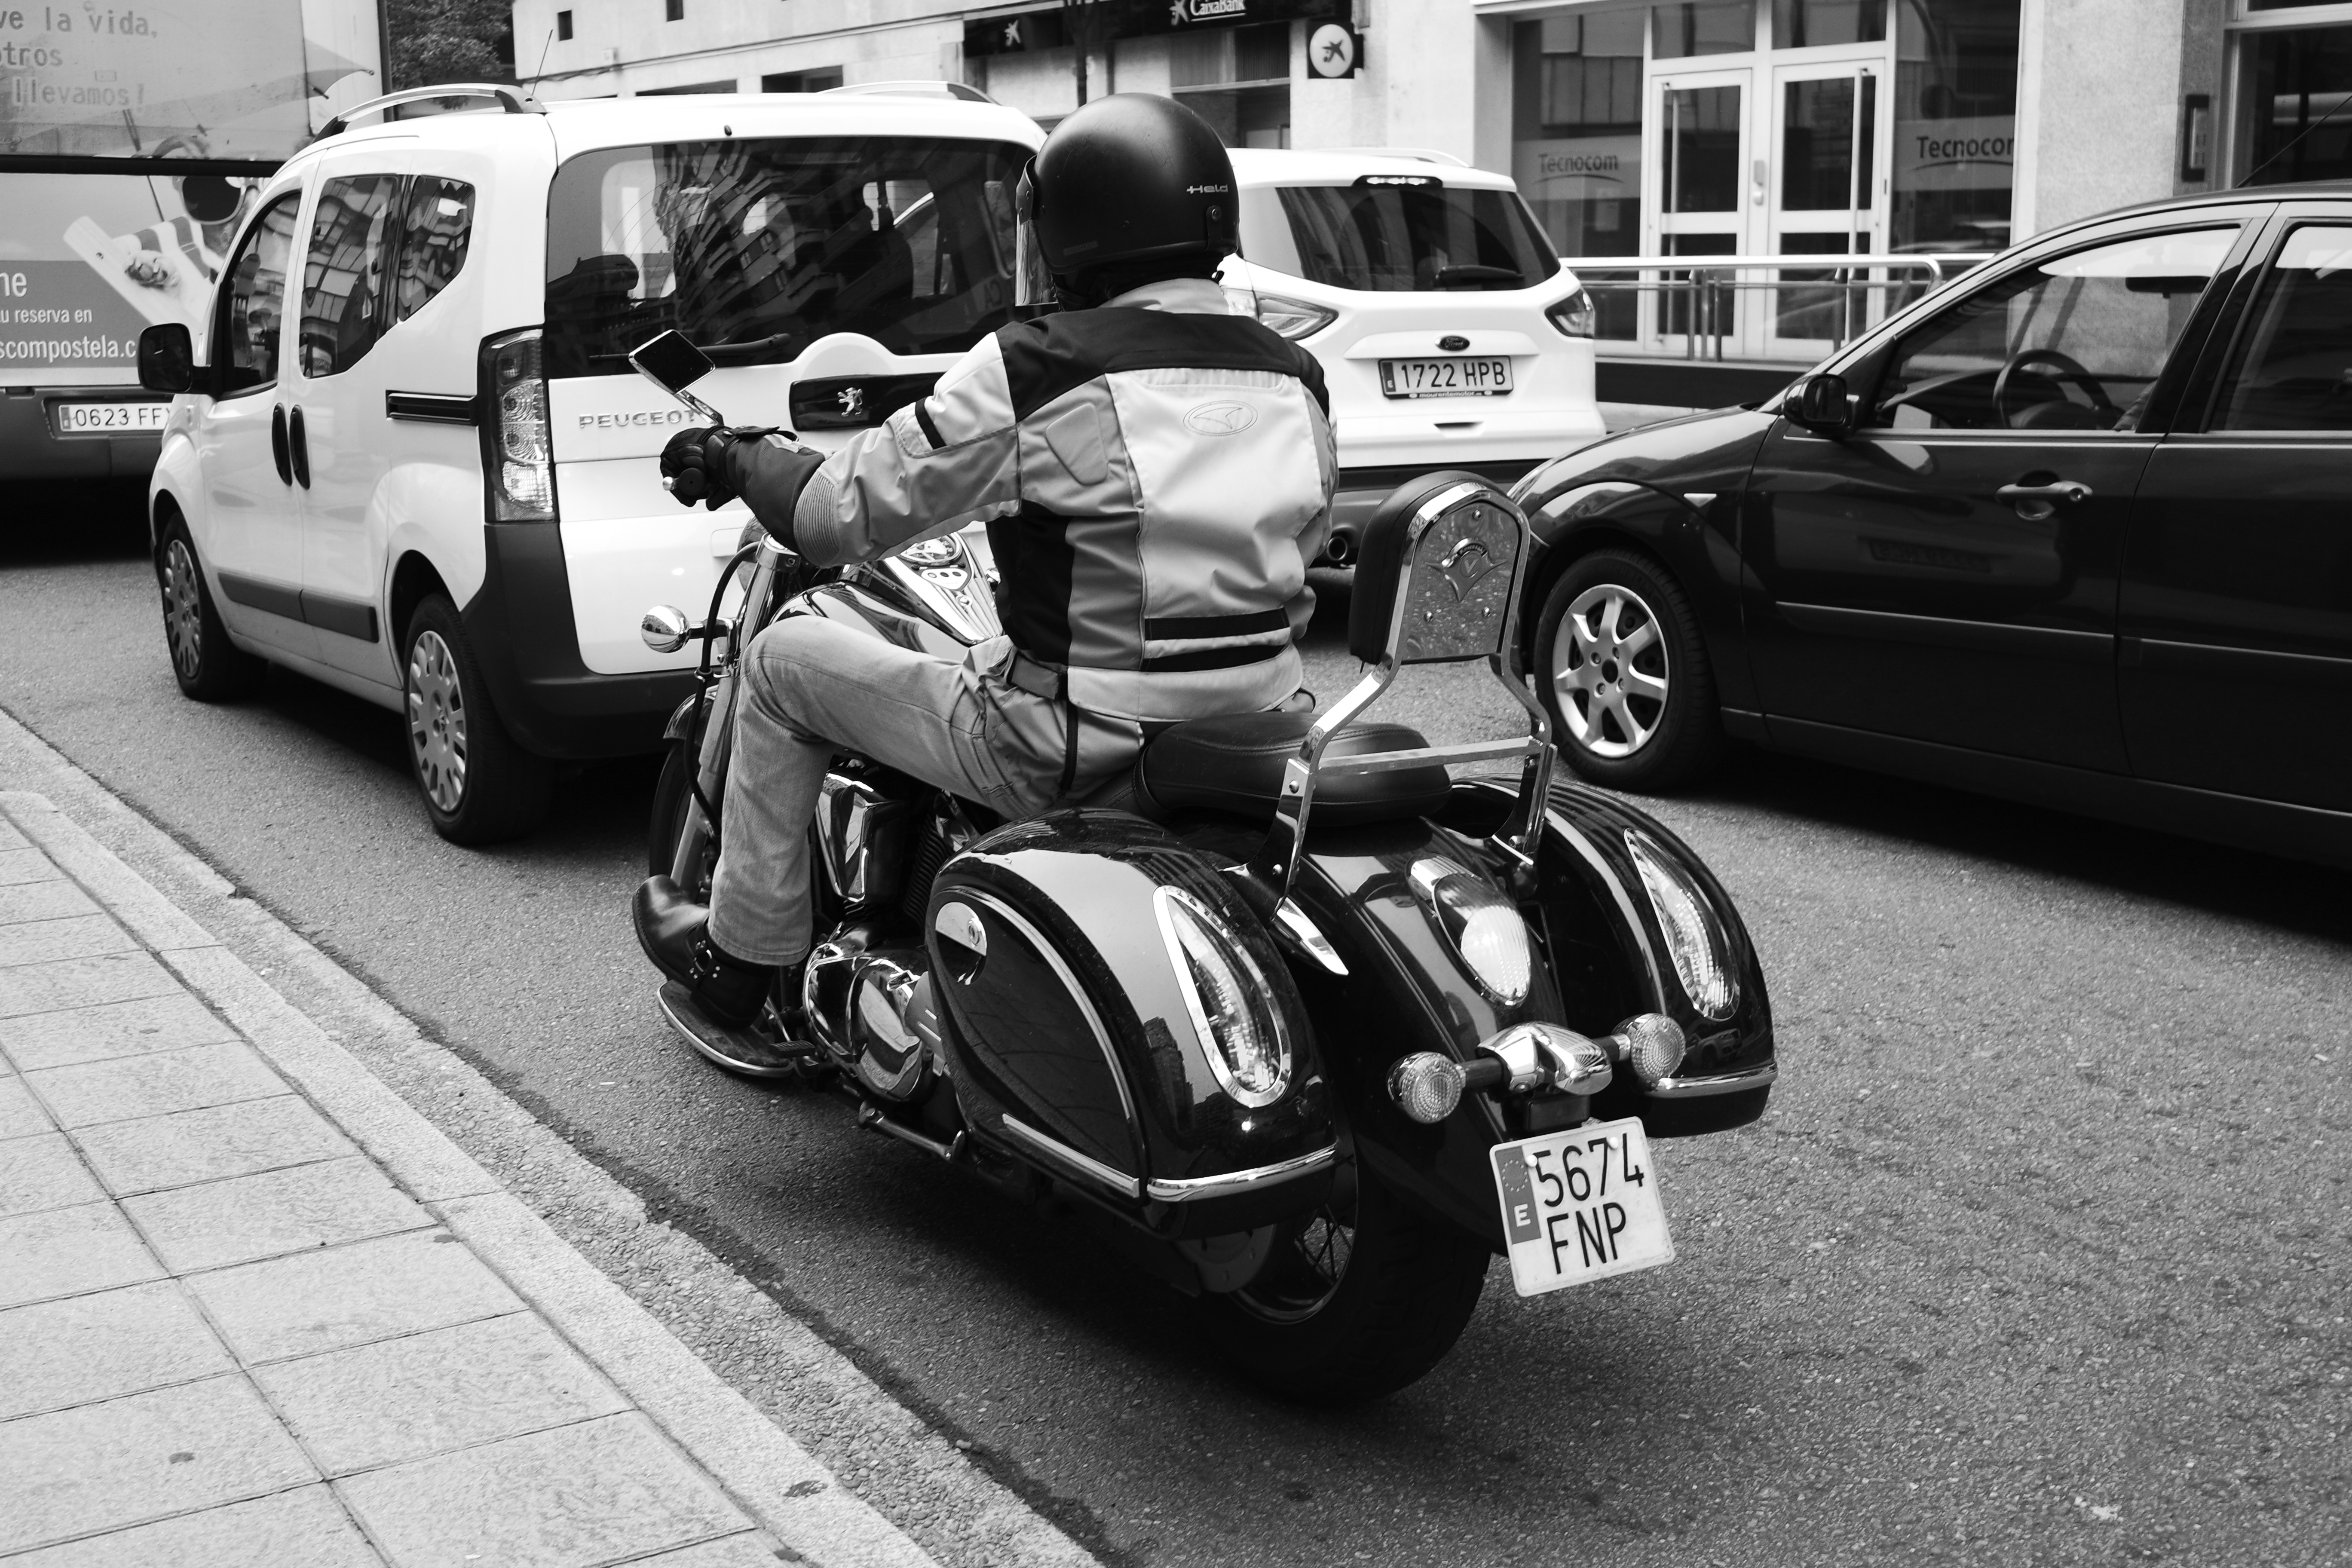
black and white, car, vehicle, motorcycle, monochrome, monochrome photography, mode of transport, automobile make, automotive design